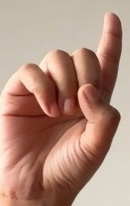
ASL sign: D